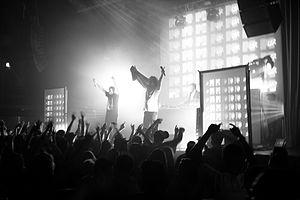
Major Lazer est un groupe américain formé en 2008, composé du DJ et producteur Diplo et du DJ, producteur et rappeur Walshy Fire.